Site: saxony
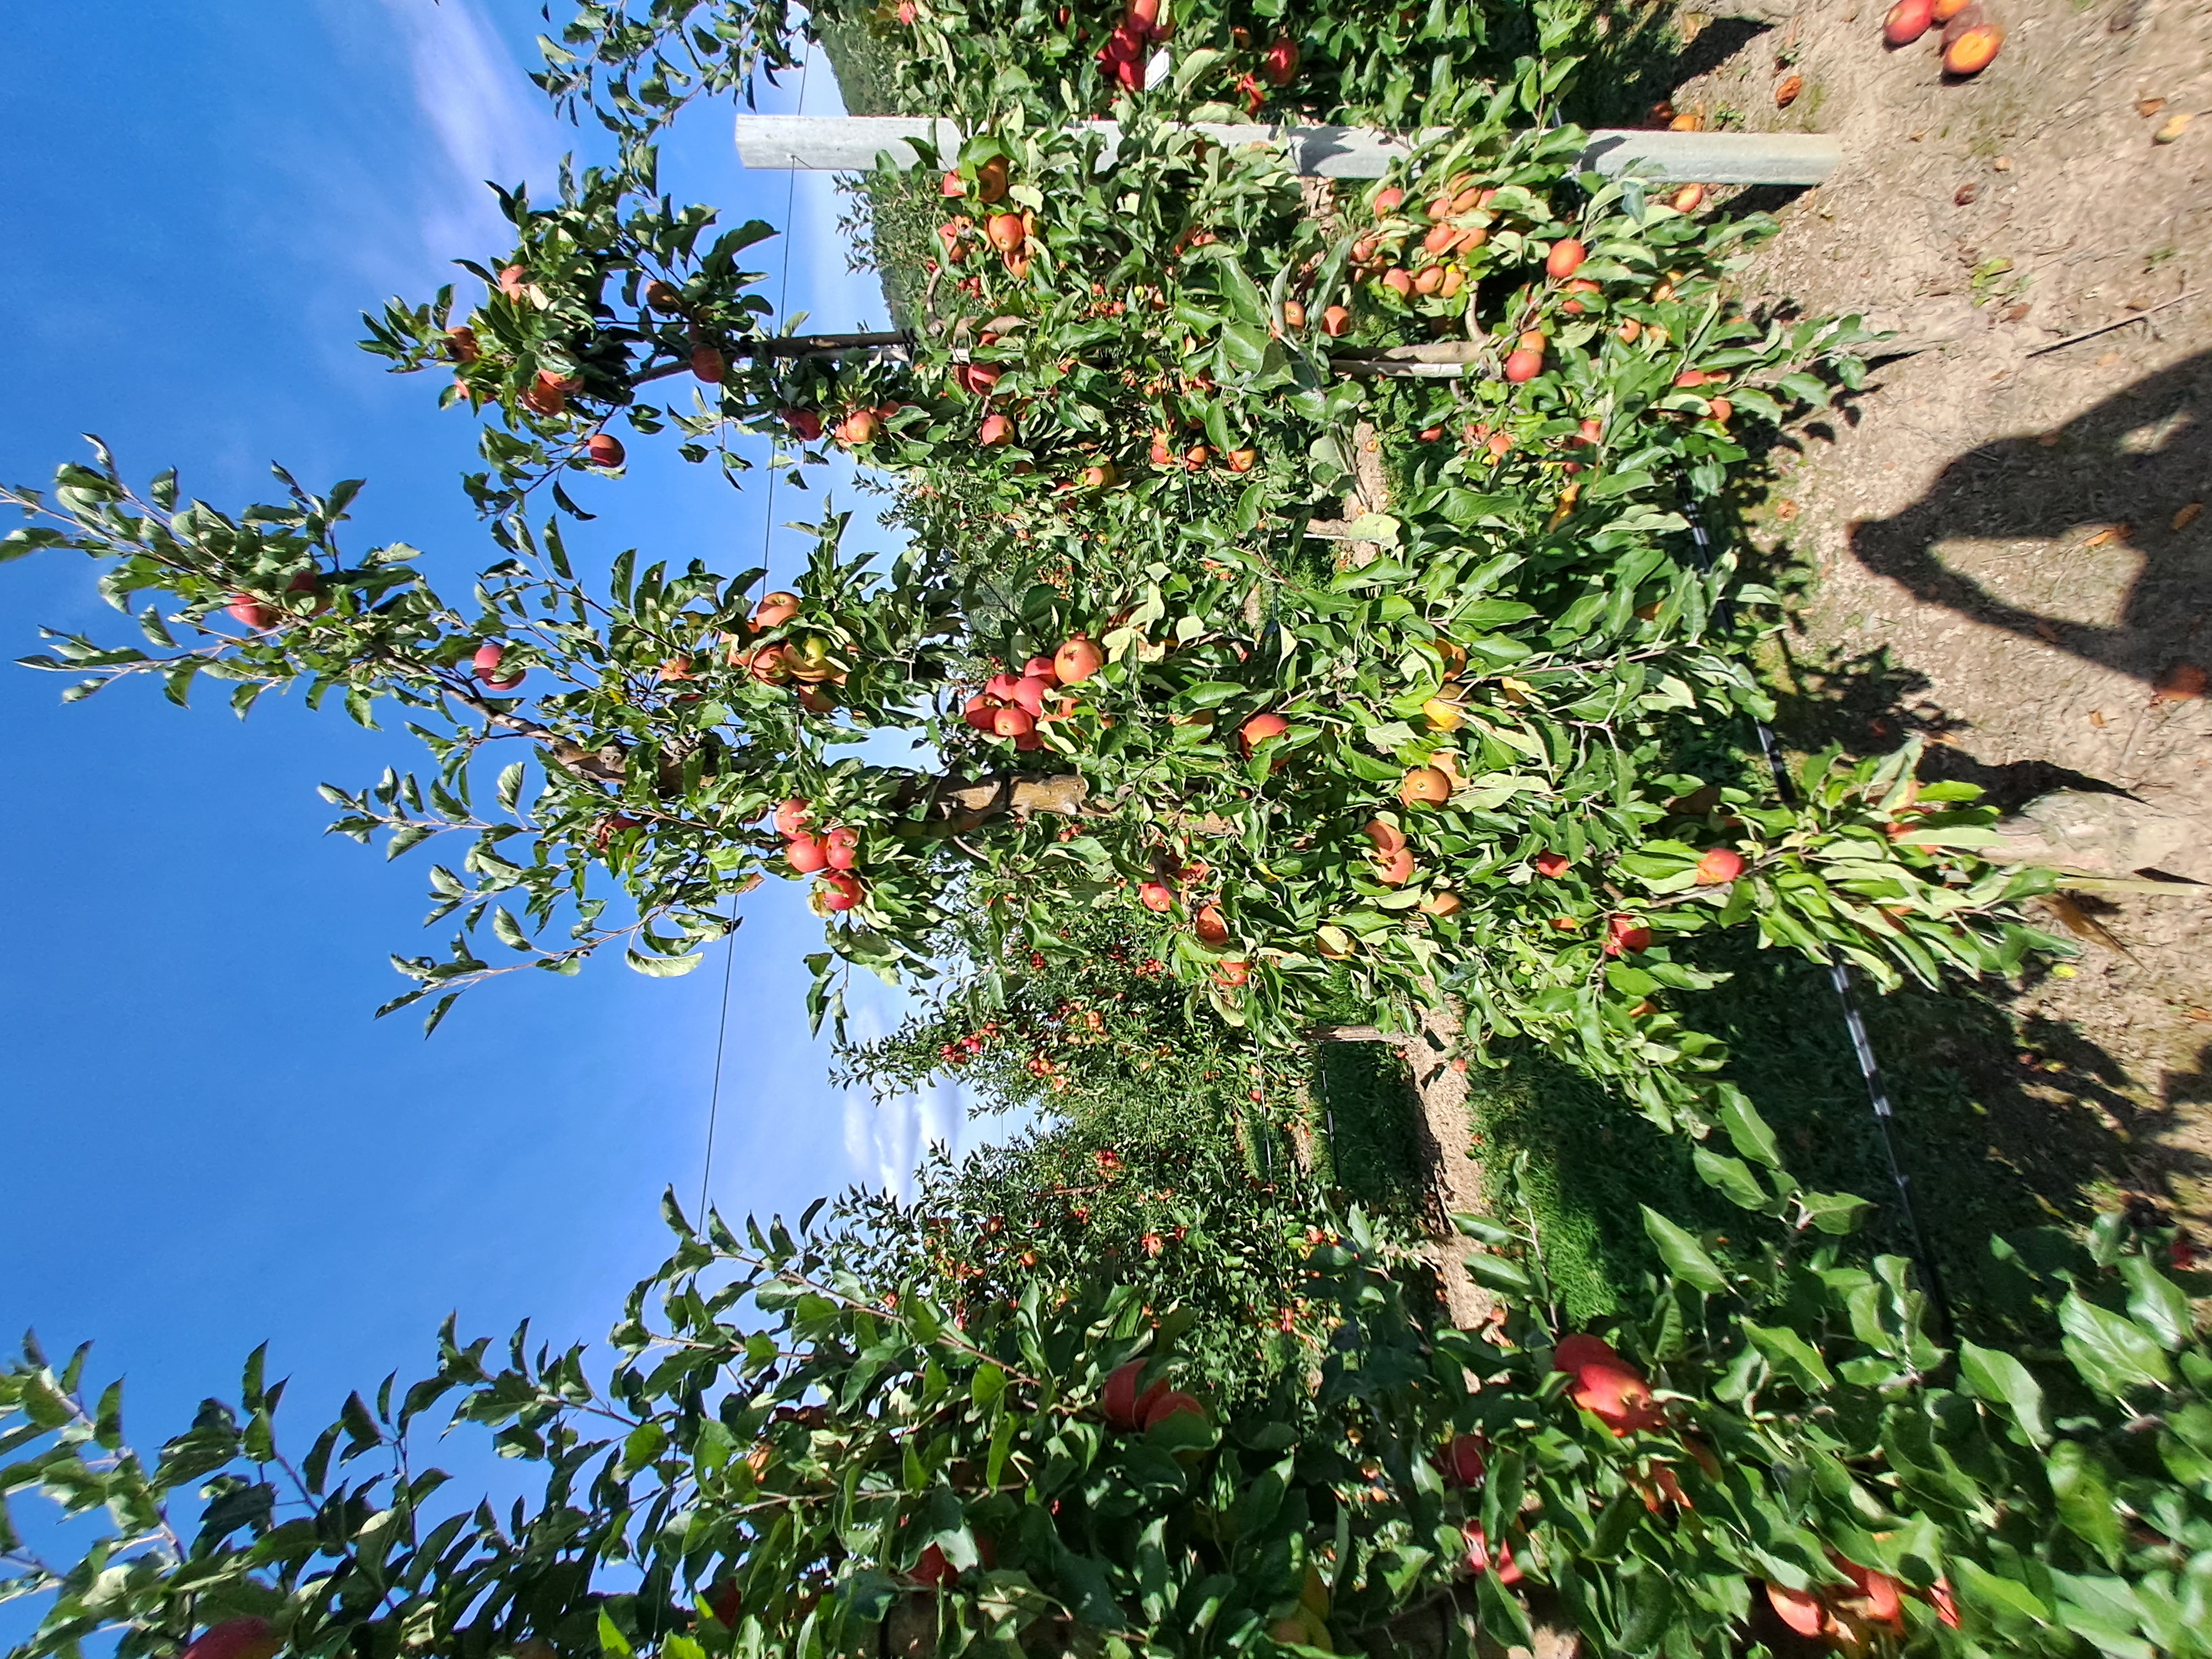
Growth stage (BBCH 87): Maturity of fruit and seed